Law for Tombstone

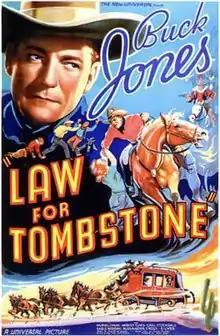
Theatrical release poster

Law for Tombstone is a 1937 American Western film directed by Buck Jones and W.B. Eason and written by Frances Guihan. The film stars Buck Jones, Muriel Evans, Harvey Clark, Carl Stockdale, Earle Hodgins and Alexander Cross. The film was released on October 10, 1937, by Universal Pictures.